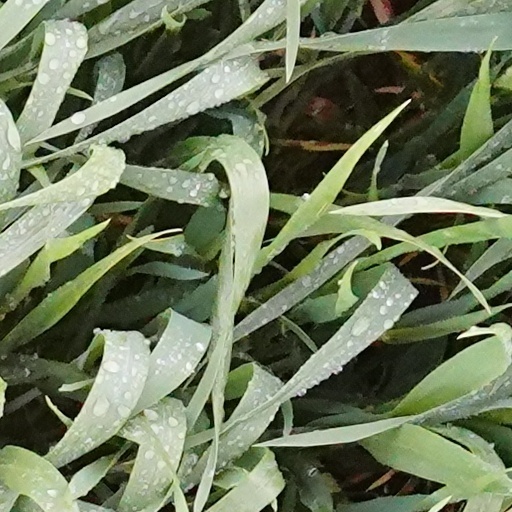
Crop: wheat